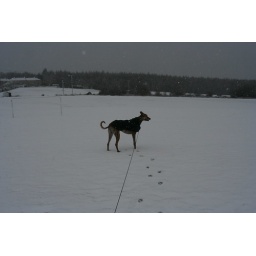
Murry standing out on a field in the snow